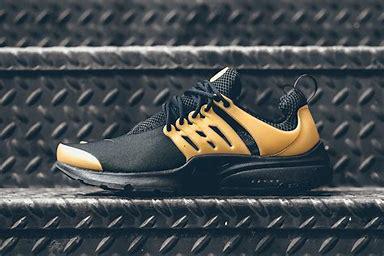
Brand: Nike
Model: Air Presto Essential